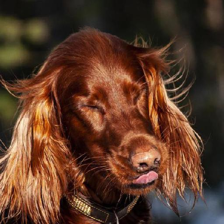
Label: animals